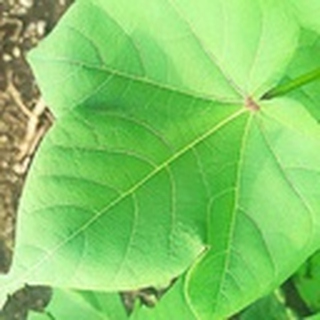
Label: healthy_cotton